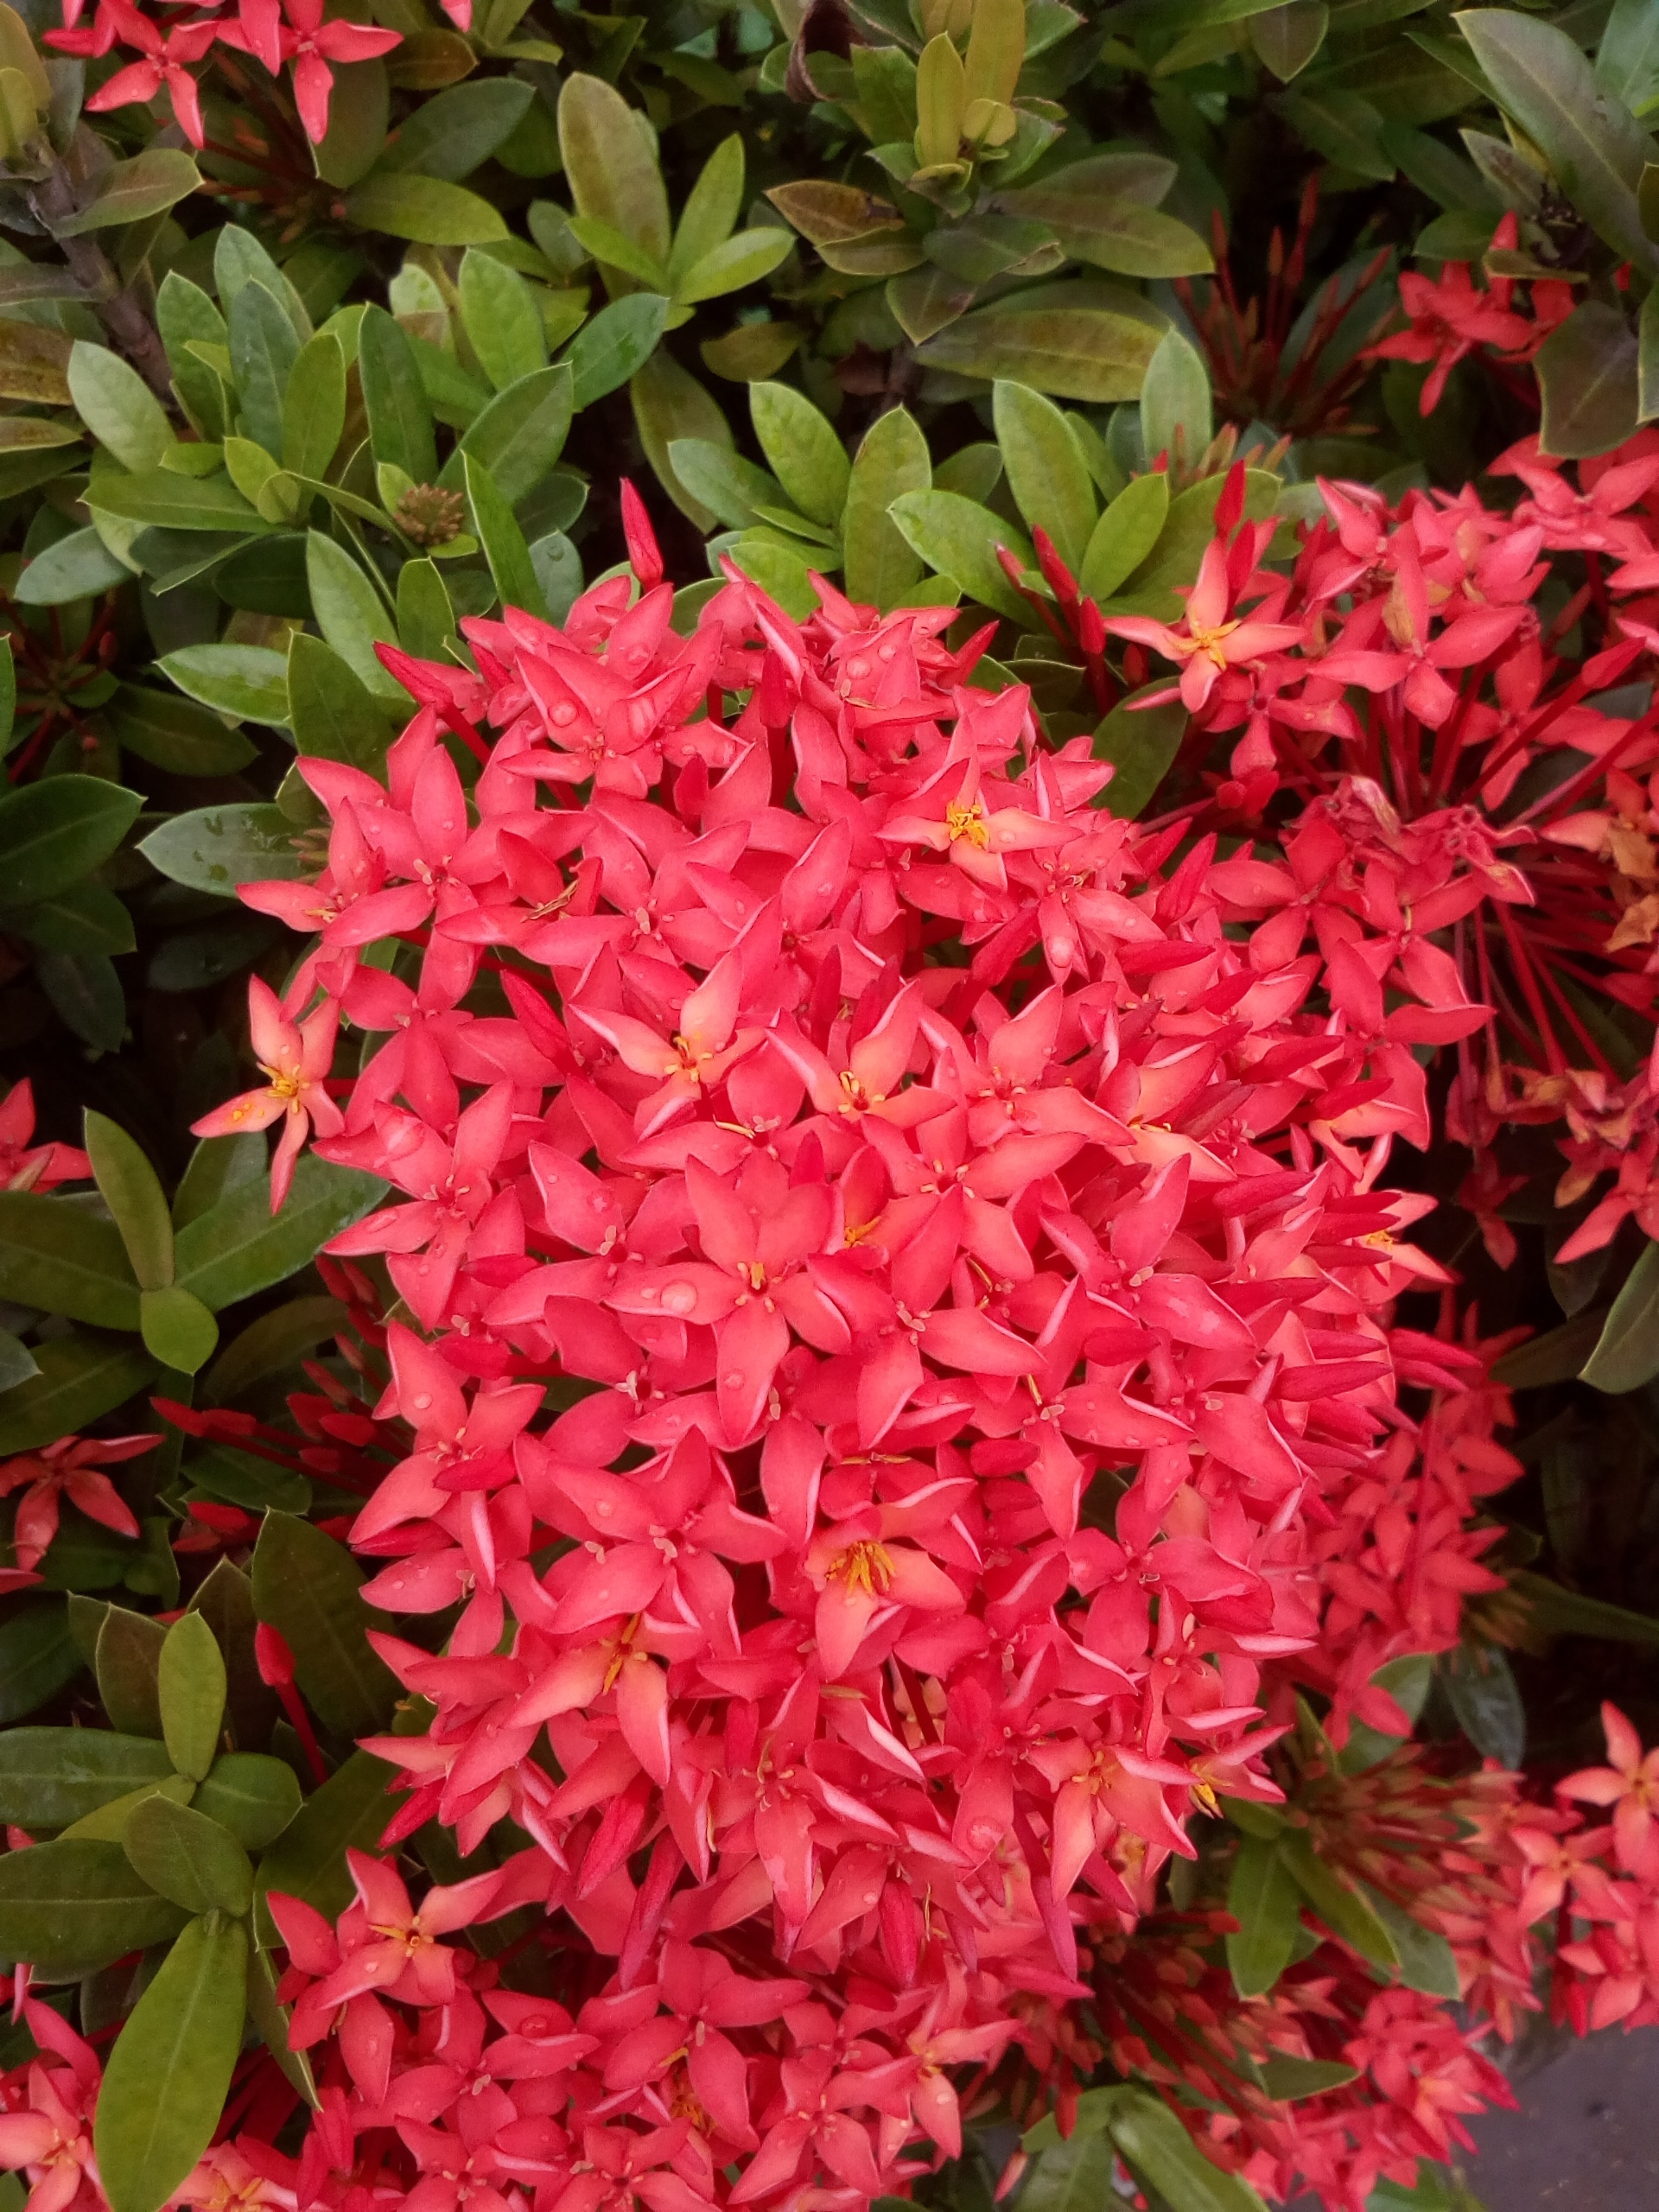
plant, flower, botany, flora, shrub, rhododendron, flowering plant, woody plant, land plant